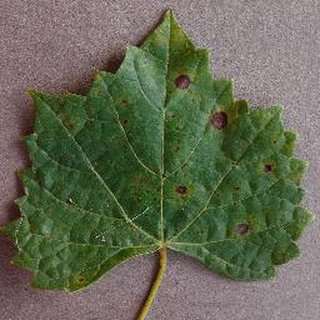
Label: grape_black_rot